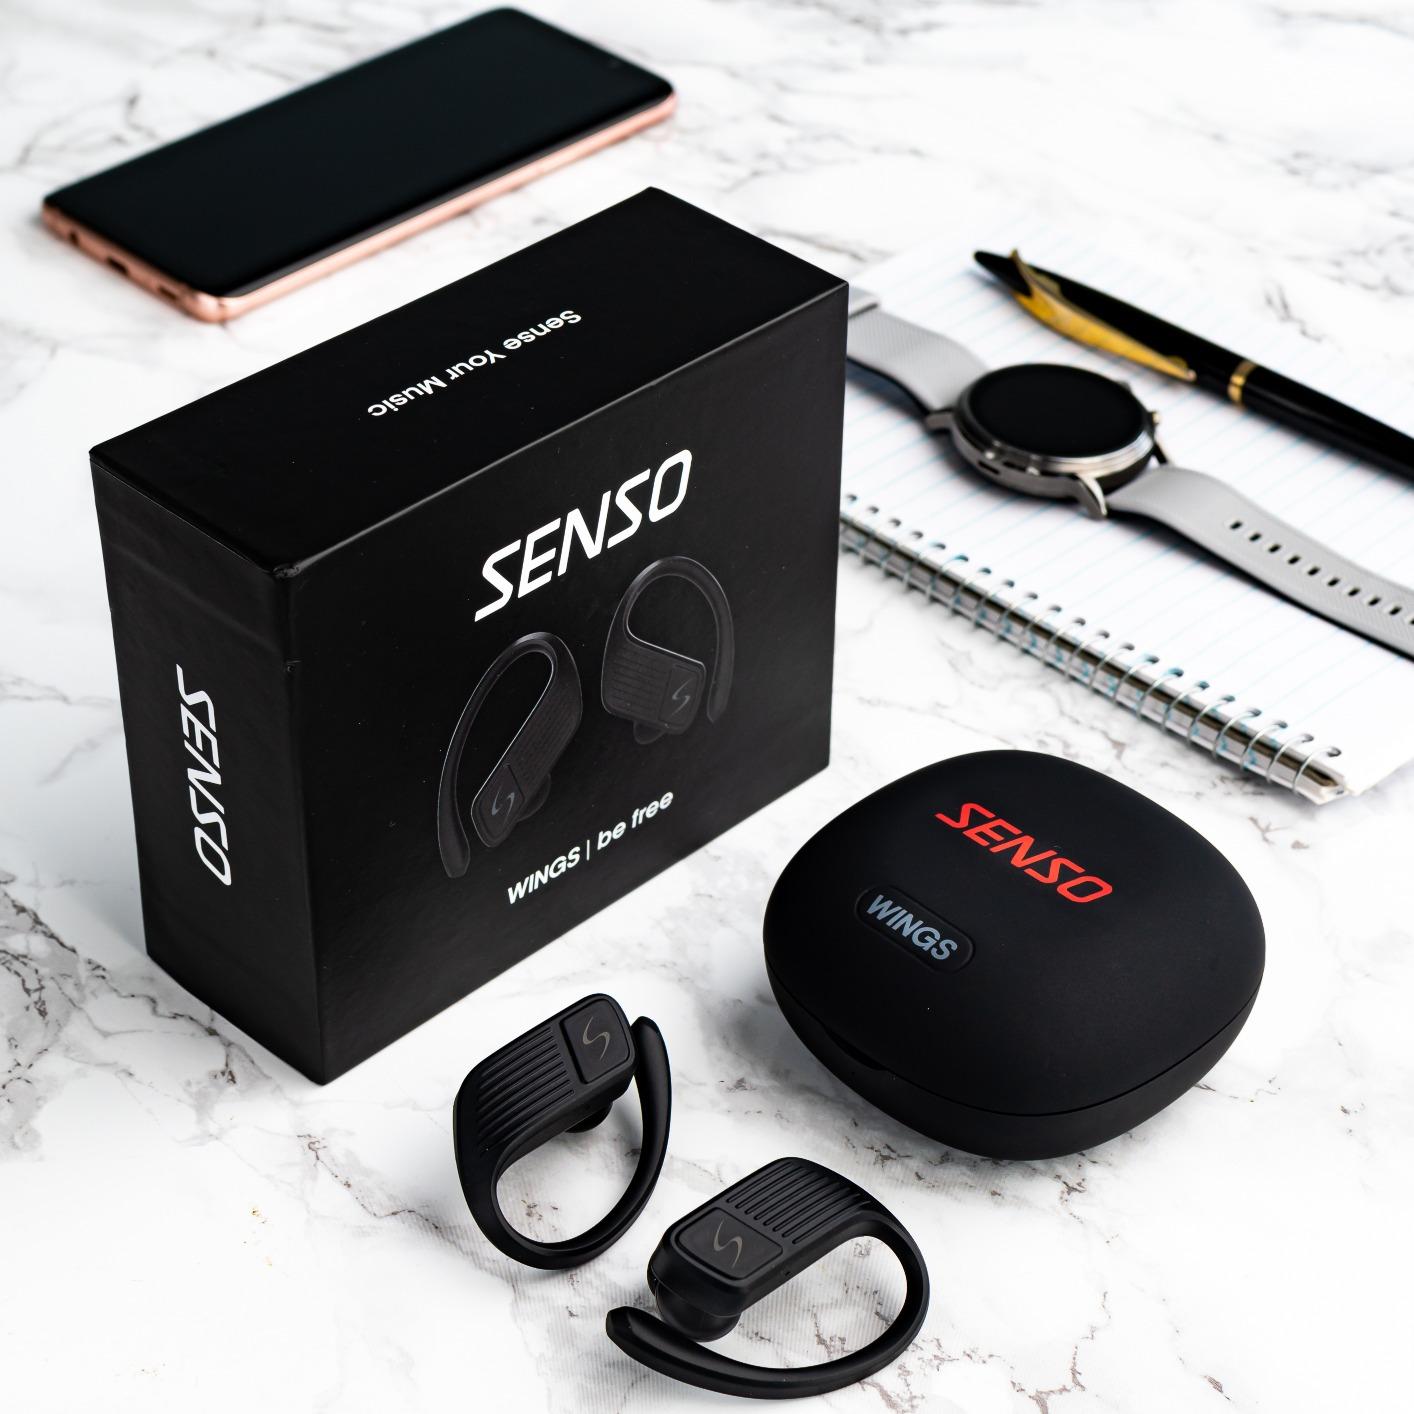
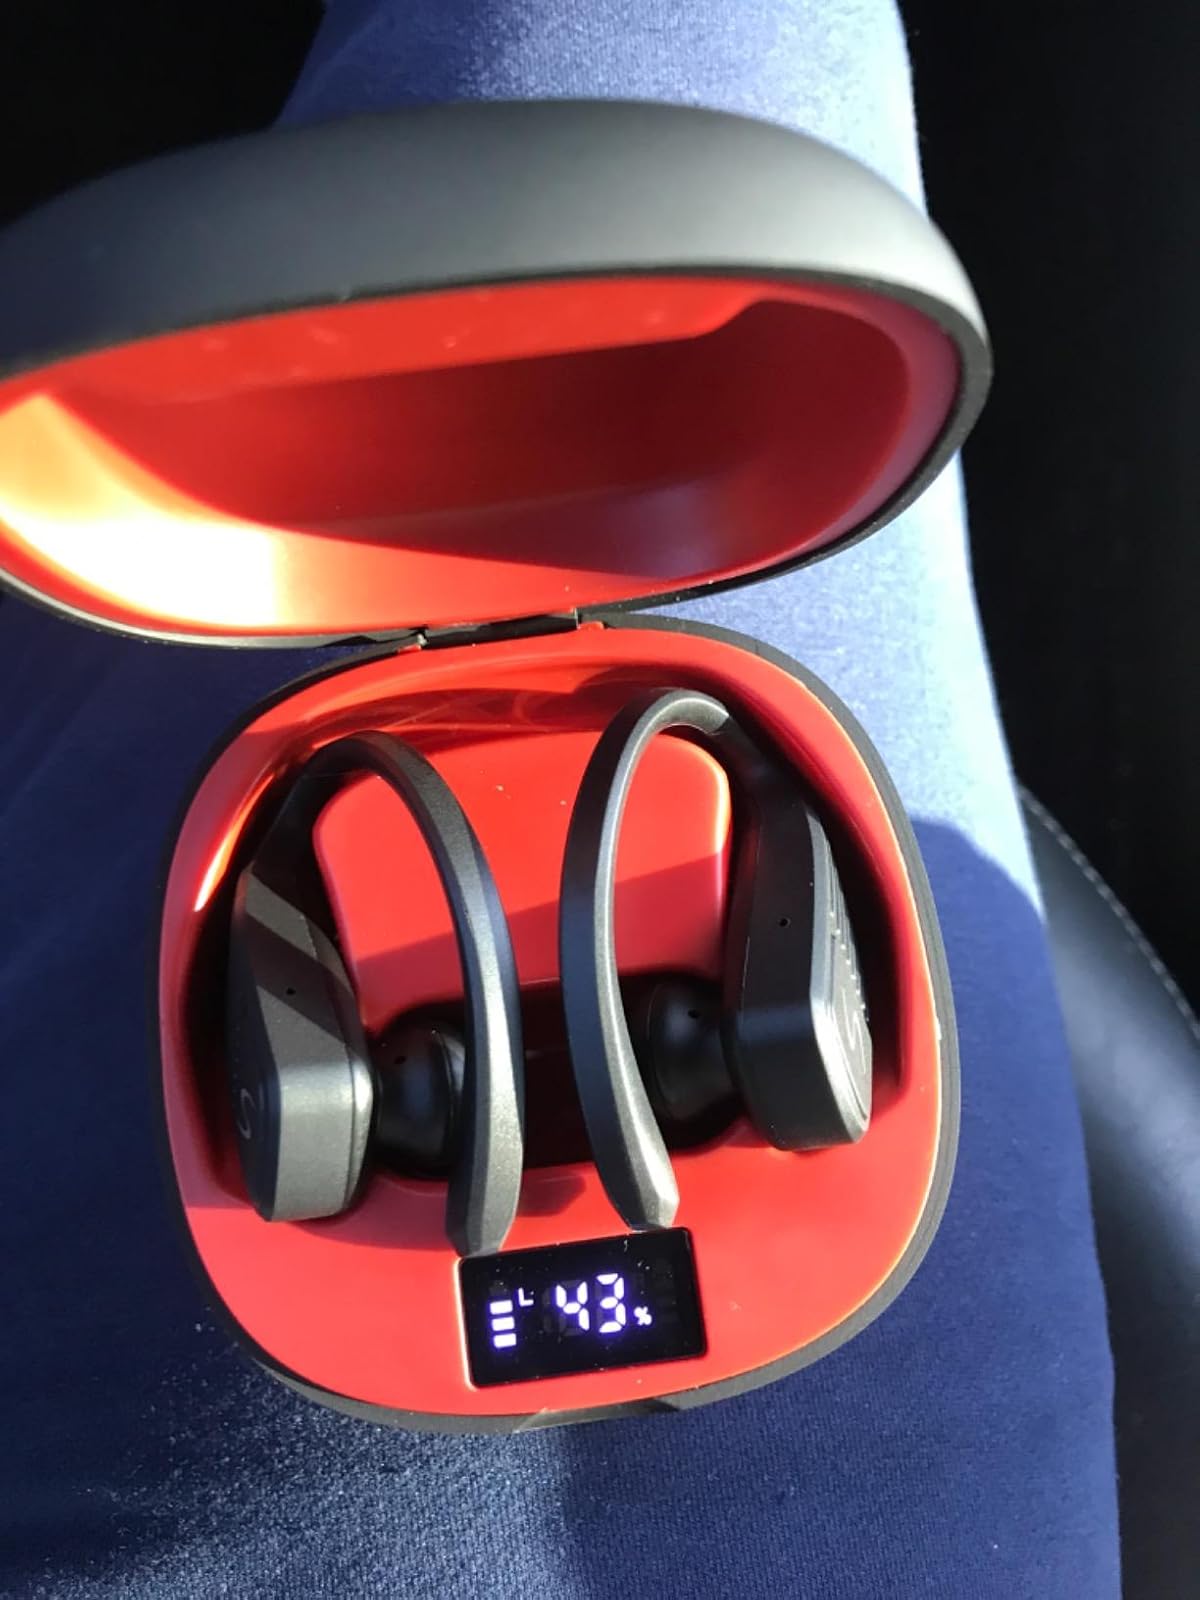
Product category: earbuds
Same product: yes